Skeletor

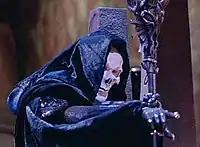
Frank Langella as Skeletor in "Masters of the Universe".

In the 1987 live-action film, Skeletor is portrayed by Frank Langella, with his portrayal of the character being darker than his animated counterpart and serving as a competent and threatening antagonist. In the film, Skeletor captures Castle Grayskull and imprisons the Sorceress after Evil-Lyn tricks an Earth girl named Julie into giving her the Cosmic Key. He later absorbs the power of the Great Eye and transforms into a golden demonic god, but He-Man throws him off a cliff into a vat. In a post-credits scene, Skeletor emerges from the vat and proclaims that he will return. To prepare for the role, Langella asked his kids questions about Skeletor and watched the original series. His performance is highly regarded by fans and critics as being a high point in the film, and Langella has regarded Skeletor as one of his favorite roles.